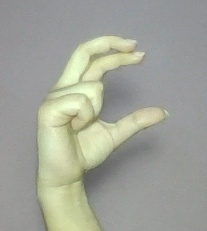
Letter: thal